Veil

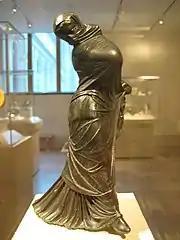
Greek bronze statuette of a veiled and masked dancer, 2nd–3rd century BC.

Elite women in ancient Mesopotamia and in the Macedonian and Persian empires wore the veil as a sign of respectability and high status. The earliest attested reference to veiling is found in a Middle Assyrian law code dating from between 1400 and 1100 BC. Assyria had explicit sumptuary laws detailing which women must veil and which women must not, depending upon the woman's class, rank, and occupation in society. Female slaves and prostitutes were forbidden to veil and faced harsh penalties if they did so. The Middle Assyrian law code states:§ 40. A wife-of-a-man, or [widows], or [Assyrian] women who go out into the main thoroughfare [shall not have] their heads [bare]. […] A prostitute shall not veil herself, her head shall be bare. Whoever sees a veiled prostitute shall seize her, secure witnesses, and bring her to the palace entrance. They shall not take her jewellery; he who has seized her shall take her clothing; they shall strike her 50 blows with rods; they shall pour hot pitch over her head. And if a man should see a veiled prostitute and release her and not bring her to the palace entrance: they shall strike that man 50 blows with rods; the one who informs against him shall take his clothing; they shall pierce his ears, thread (them) on a cord, tie (it) at his back; he shall perform the king's service for one full month. Slave-women shall not veil themselves, and he who should see a veiled slave-woman shall seize her and bring her to the palace entrance: they shall cut off her ears; he who seizes her shall take her clothing.Veiling was thus not only a marker of aristocratic rank, but also served to "differentiate between 'respectable' women and those who were publicly available". The veiling of matrons was also customary in ancient Greece. Between 550 and 323 B.C.E respectable women in classical Greek society were expected to seclude themselves and wear clothing that concealed them from the eyes of strange men.